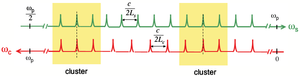
Schéma des peignes de modes signal et complémentaire d'un DROPO donnant lieu à des clusters. Source
Un oscillateur paramétrique optique est une source de lumière cohérente et monochromatique. À partir d'une onde laser de pompe de fréquence ωₚ, un OPO produit deux ondes de fréquences inférieures : le signal à ωₛ et le complémentaire à ωc. La conservation de l'énergie impose que ωₚ = ωₛ+ωc. La conversion de fréquence de la pompe vers les deux ondes générées se fait au travers d'une interaction optique non-linéaire. La lumière émise par les OPO peut s'étendre de l'ultra-violet au lointain infrarouge, de façon continue ou selon des impulsions de durée variable.